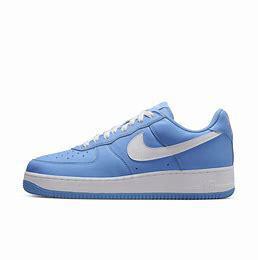
Brand: Nike
Model: Air Force